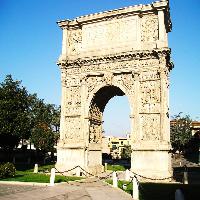
Weather: sun or clear